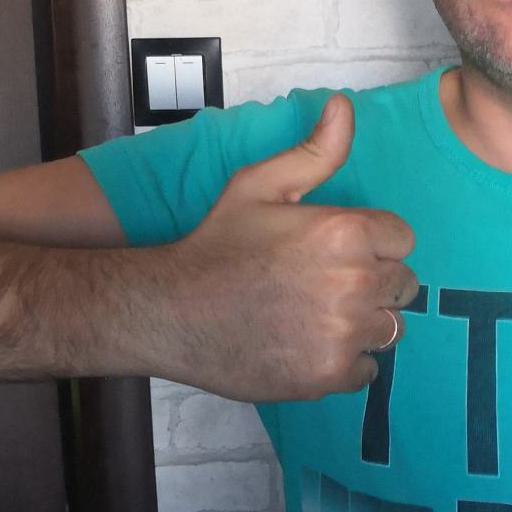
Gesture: like